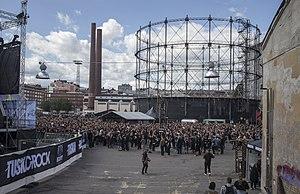
Tuska Open Air Metal Festival, ou plus simplement Tuska est le plus grand festival de metal en pays nordiques. Il est organisé depuis 1998 à Helsinki, d'abord dans le parc de Kaisaniemi puis à Suvilahti. Au fil des années, il a pris de plus en plus d’importance pour atteindre une affluence de 43 000 personnes en 2019.